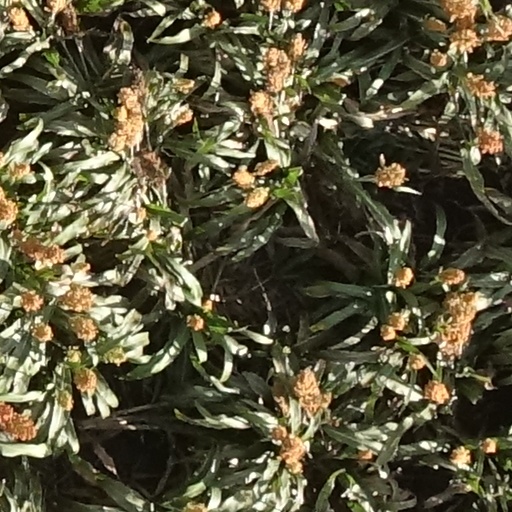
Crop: sorghum